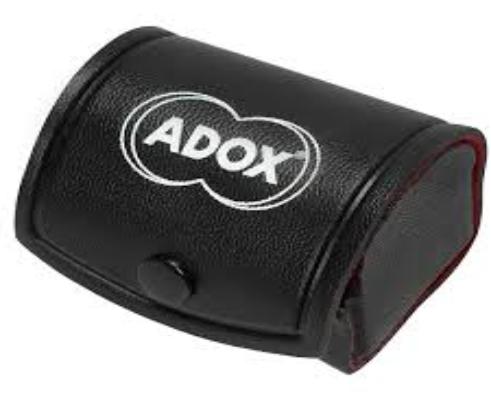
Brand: ADOX
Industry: Necessities